Pierre de Coubertin

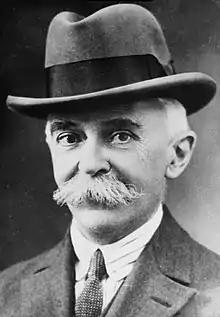
Coubertin by the mid-1920s

Charles Pierre de Frédy, Baron de Coubertin (born Pierre de Frédy; 1 January 1863 – 2 September 1937), also known as Pierre de Coubertin and Baron de Coubertin, was a French educator and historian, co-founder of the International Olympic Committee (IOC), and its second president. He is known as the father of the modern Olympic Games. He was particularly active in promoting the introduction of sport in French schools.